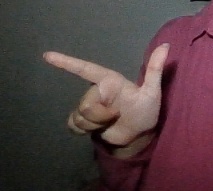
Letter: yaa